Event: Nepal Earthquake
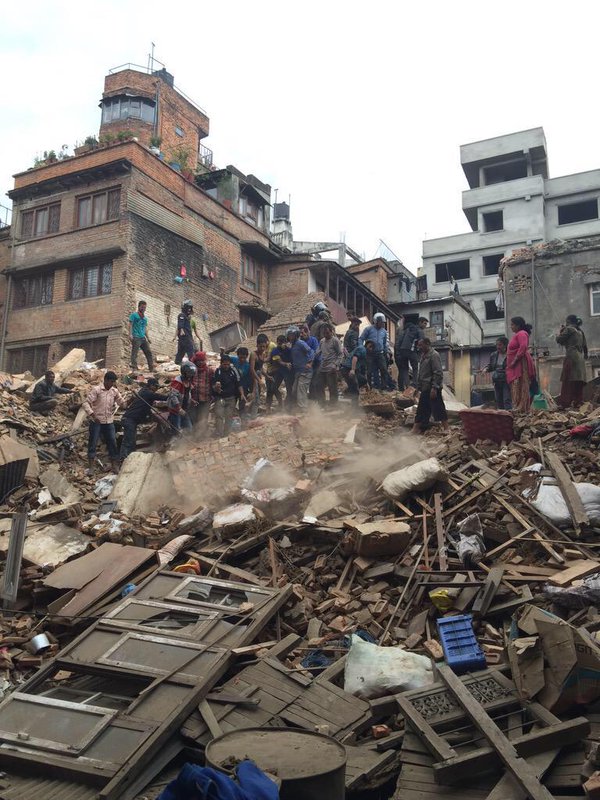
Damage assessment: damage